Al-Ukhaidir Fortress

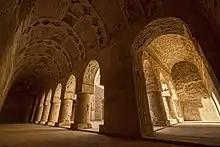
Inside Al-Ukhaidir Fortress

The Fortress of Al-Ukhaidir or Abbasid palace of Ukhaider is located roughly 50 km south of Karbala, Iraq. It is a large, rectangular fortress erected in 775 AD with a unique defensive style. Constructed by the Abbasid caliph As-Saffah's nephew Isa ibn Musa, Ukhaidir represents Abbasid architectural innovation in the structures of its courtyards, residences and mosque. Excavations at Ukhaidir were conducted in the early 20th century by Gertrude Bell, who wrote the first major report on the remains. Ukhaidir was an important stop on regional trade routes, similar to Atshan and Mujdah. The complex comprises a primary hall, a large Iwan, a reception hall and servants quarters. The fortress exemplifies Abbasid architecture in Iraq by demonstrating the "despotic and the pleasure-loving character of the dynasty" in its grand size but cramped living quarters.